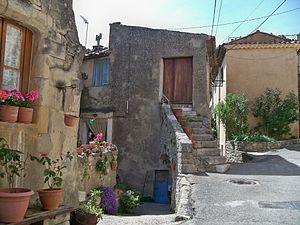
habitat à Saint Martin de Castillon, Vaucluse, France
Saint-Martin-de-Castillon est une commune française, située dans le département de Vaucluse en région Provence-Alpes-Côte d'Azur.